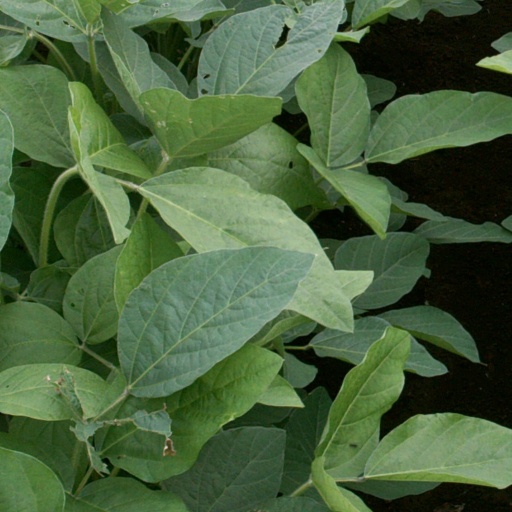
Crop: soybean